Josef Šural

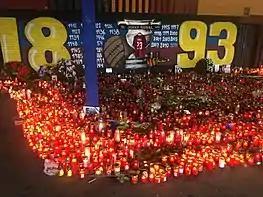
Memorial to deceased Josef Šural at the Letná Stadium, Prague presenting his Sparta shirt number

Josef Šural (30 May 1990 – 29 April 2019) was a Czech professional footballer who played as a forward.